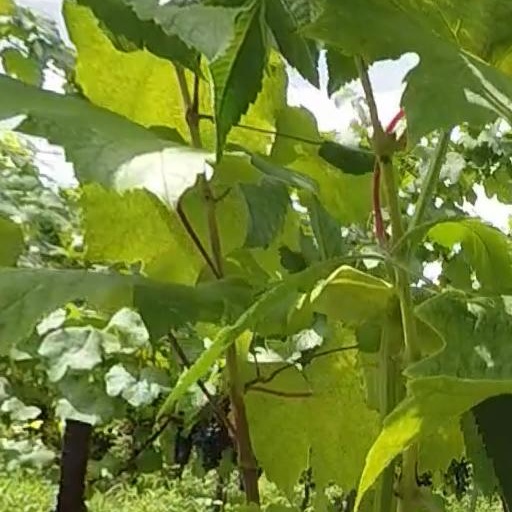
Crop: grape